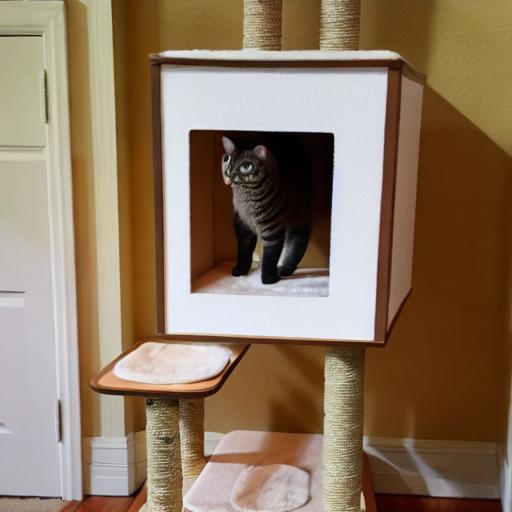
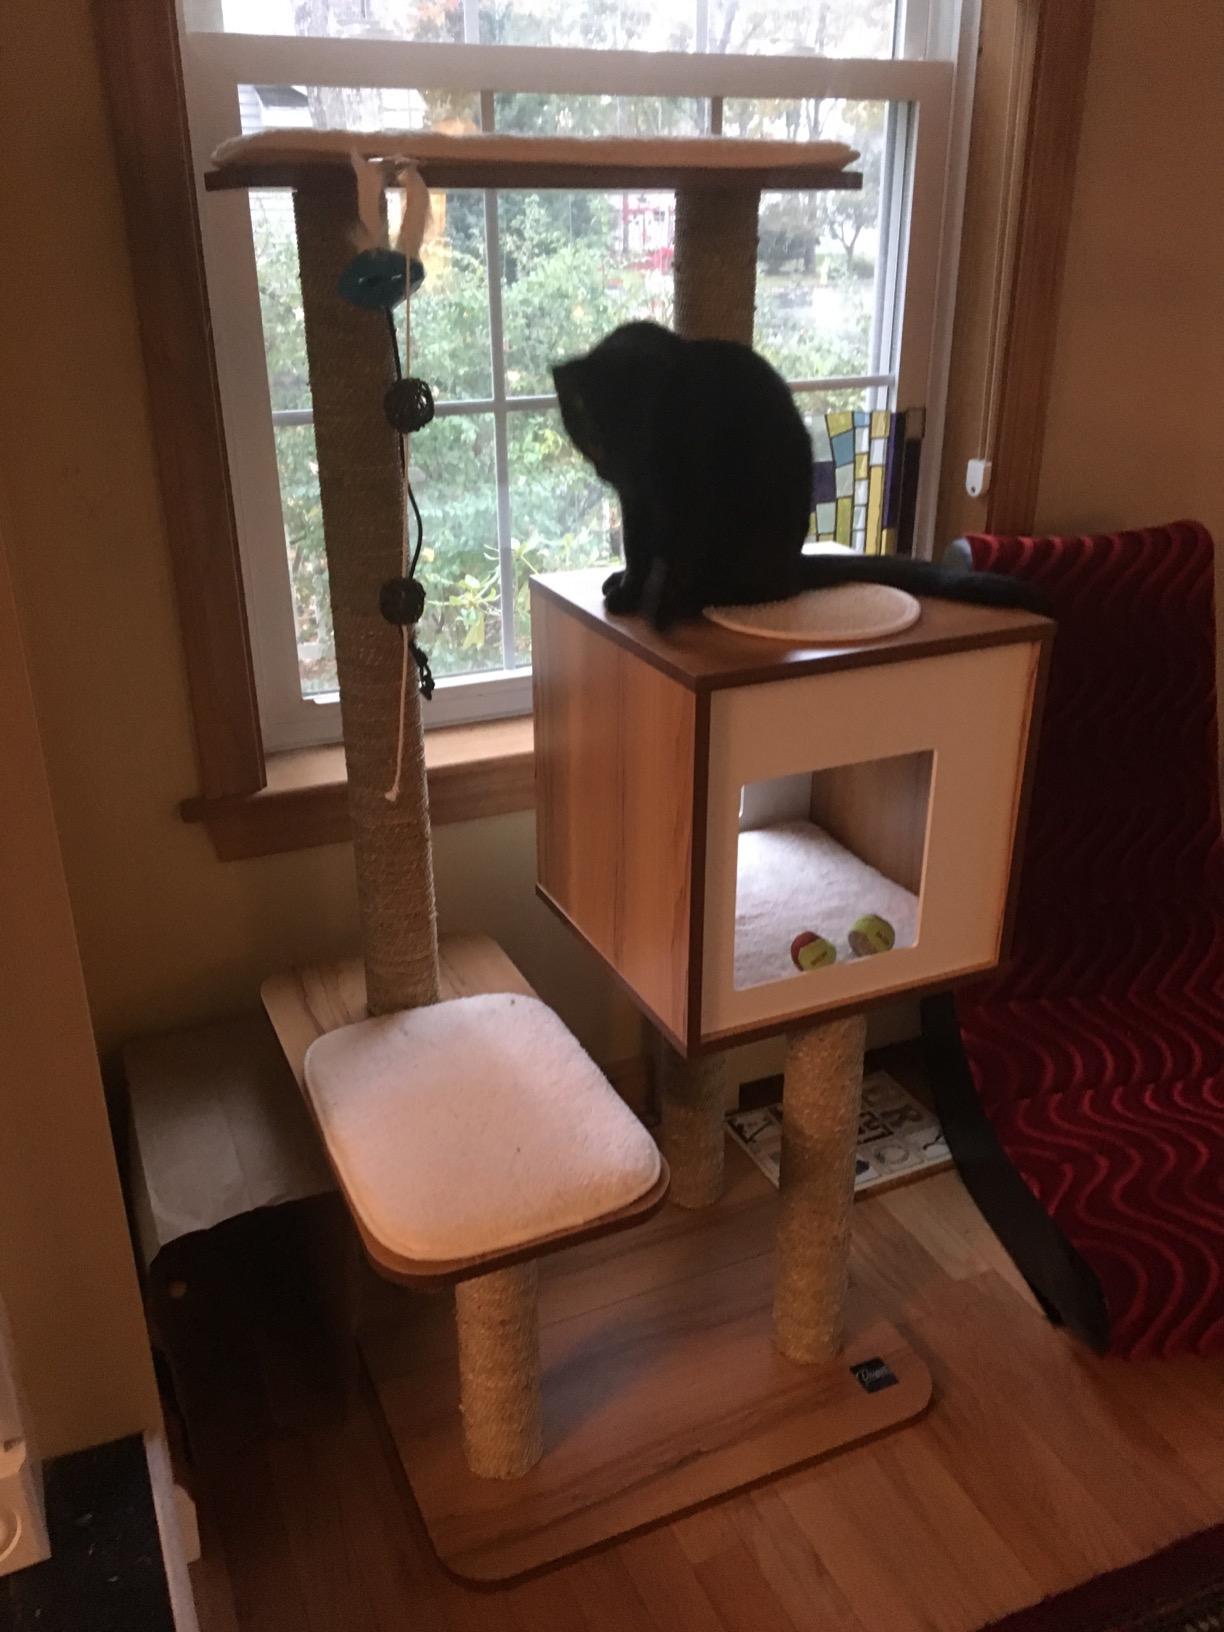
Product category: items_cat tree
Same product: no